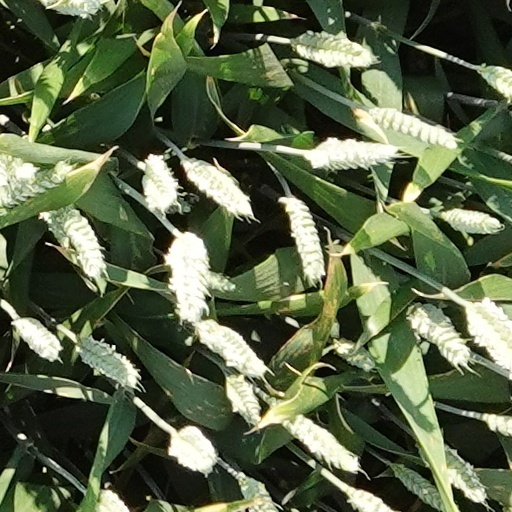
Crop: wheat